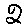
Label: 2